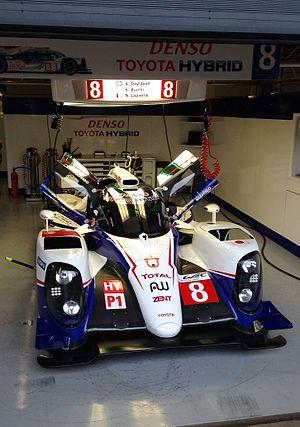
Toyota Motorsport GmbH est, tout comme Toyota Racing Development, une des filiales sportives du constructeur japonais Toyota. Basée à Cologne en Allemagne depuis 1979, l'entreprise a été fondée et dirigée par Ove Andersson. TMG s'est engagée dans les plus grandes disciplines du sport automobile mondial comme les 24 Heures du Mans, le championnat du monde des rallyes, et le championnat du monde de Formule 1.
Le championnat du monde d'endurance FIA est un championnat de course automobile organisé par l'Automobile Club de l'Ouest sous le parrainage de la Fédération internationale de l'automobile. Créé en 2012, le championnat du monde d'endurance FIA est issu de l'Intercontinental Le Mans Cup, lui-même créé en 2010 et fait revivre une compétition mondiale vingt ans après l'arrêt de l'ancien championnat du monde des voitures de sport.
La Toyota TS040 est une voiture de course, qui succède à la Toyota TS030 Hybrid, développé par Toyota pour participer au Championnat du monde d'endurance FIA.